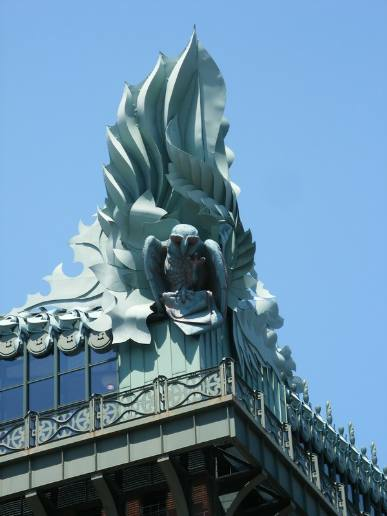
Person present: No